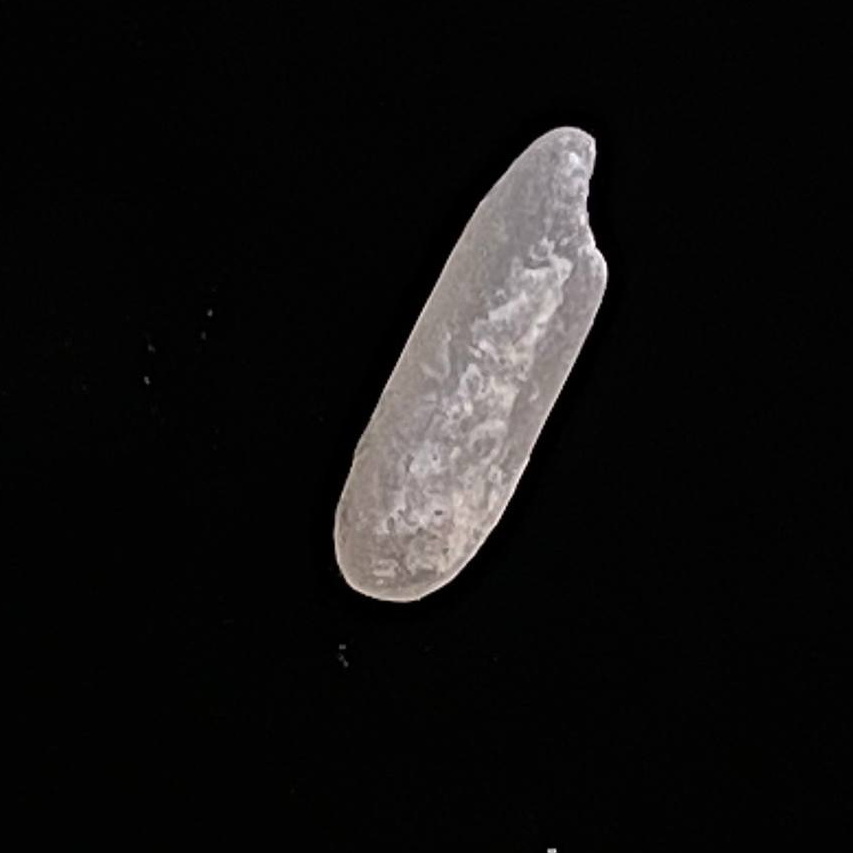
Rice variety: BR28